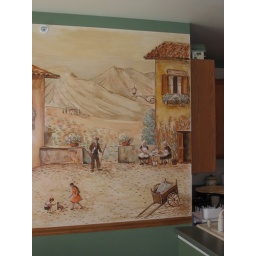
the goings on in a mountain village added to a kitchen dining area